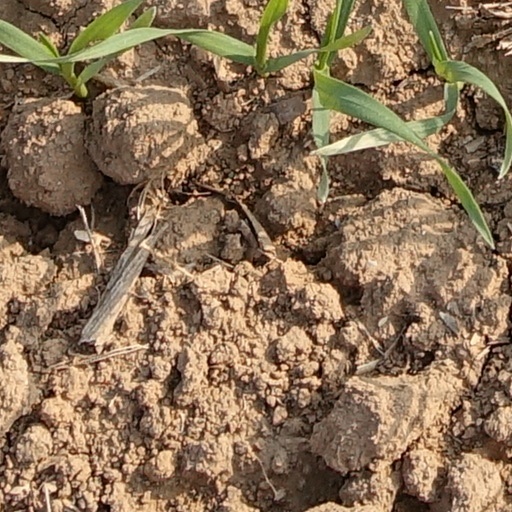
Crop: wheat